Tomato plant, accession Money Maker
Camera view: horizontal (90 deg, fisheye); turntable rotation: 30 degrees
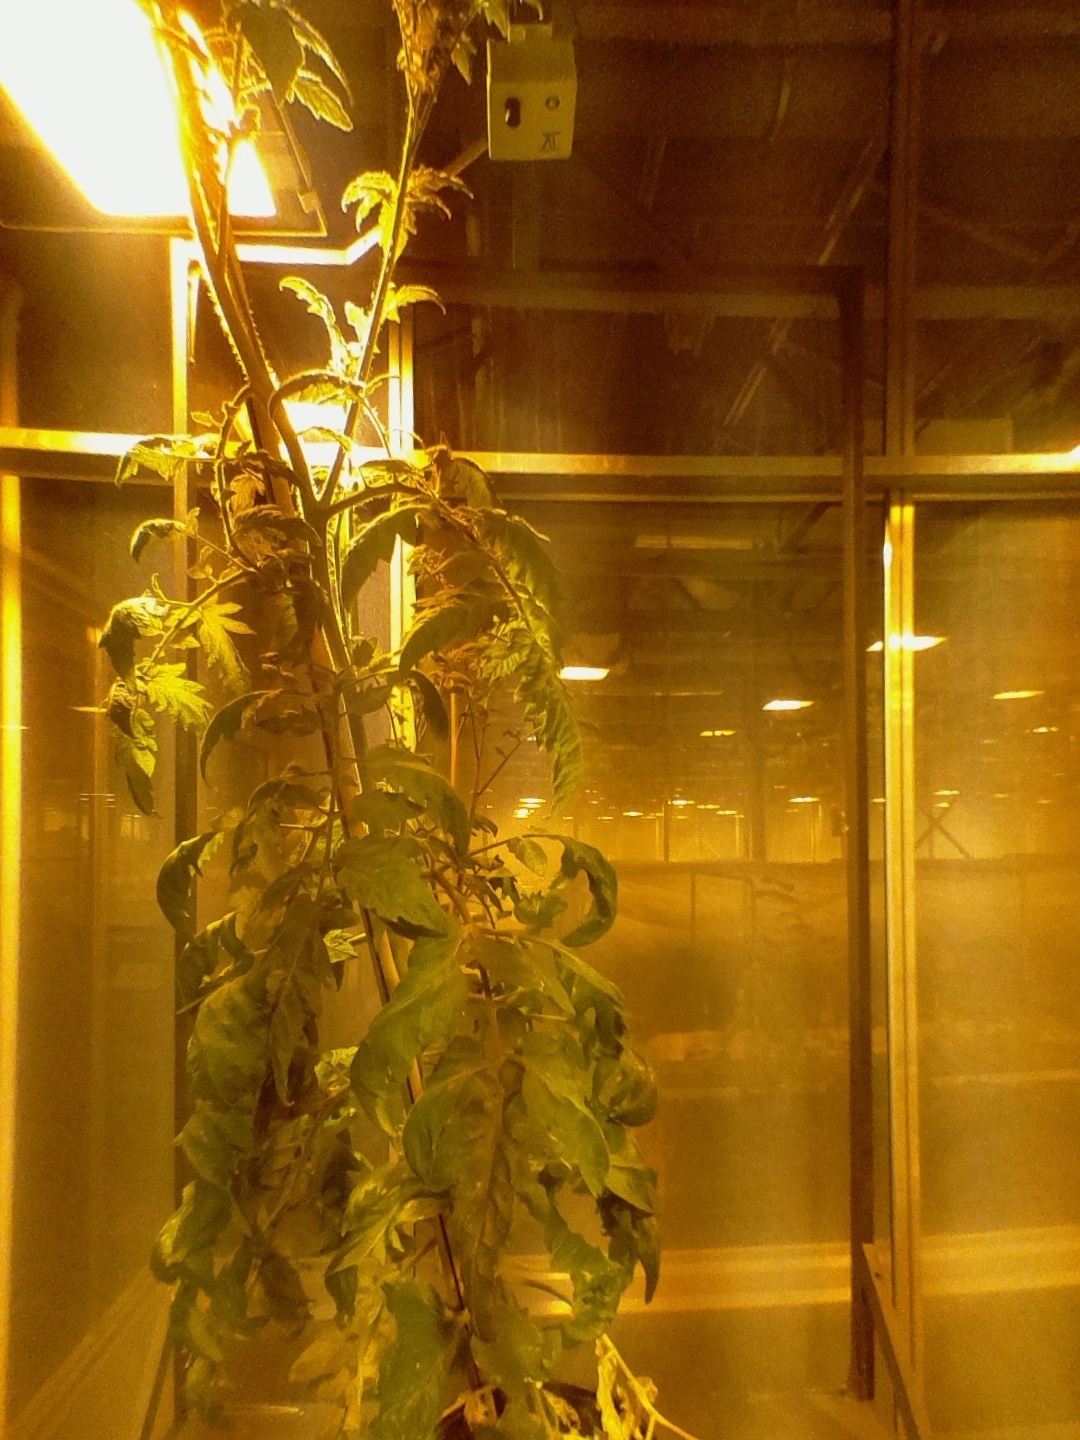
BBCH growth stage 72: 20%-30% of final fruit size